Gilbert Shakespeare

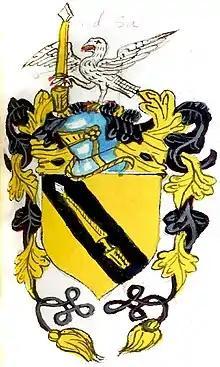
Arms granted to the Shakespeare family in 1596

On 20 October 1596, John Shakespeare and his children (including Gilbert) were granted permission to display a coat of arms. It was gold-colored, with a black banner bearing a silver spear, and a motto saying "Non sans droit".